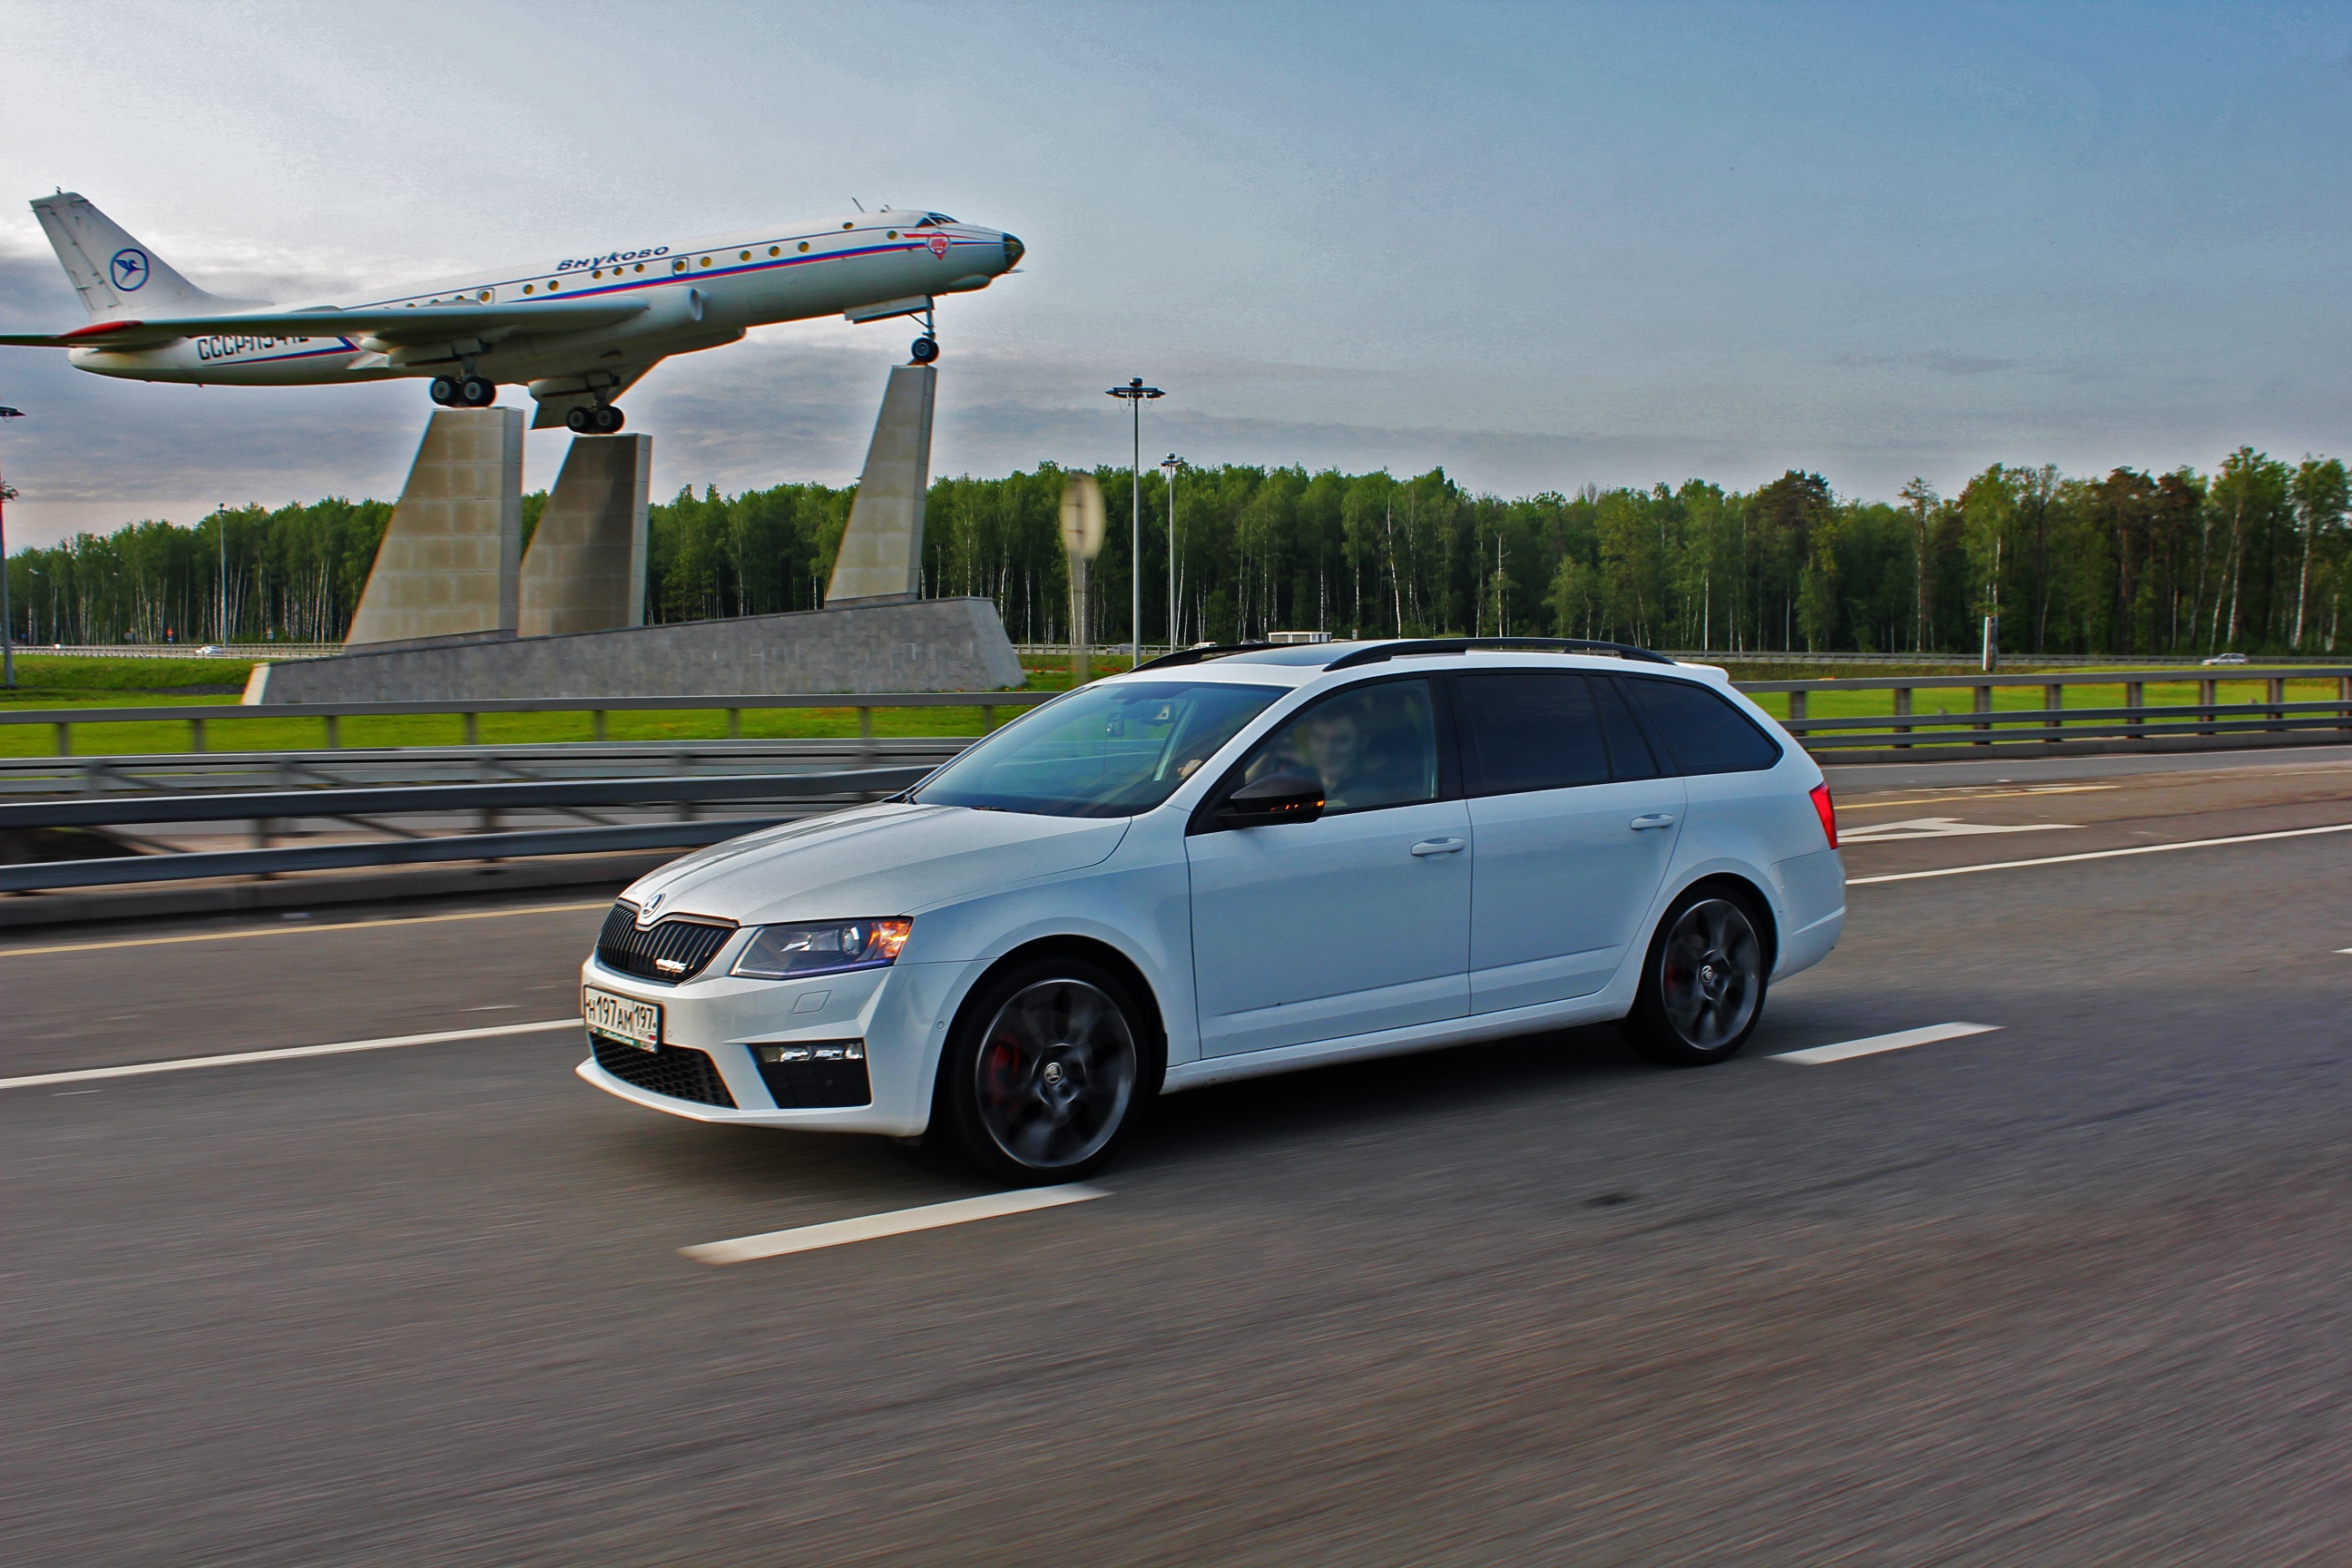
forest, road, car, wheel, transport, vehicle, auto, machine, sports car, tuning, motor, sedan, emotion, lexus, land vehicle, automobile make, automotive design, family car, executive car